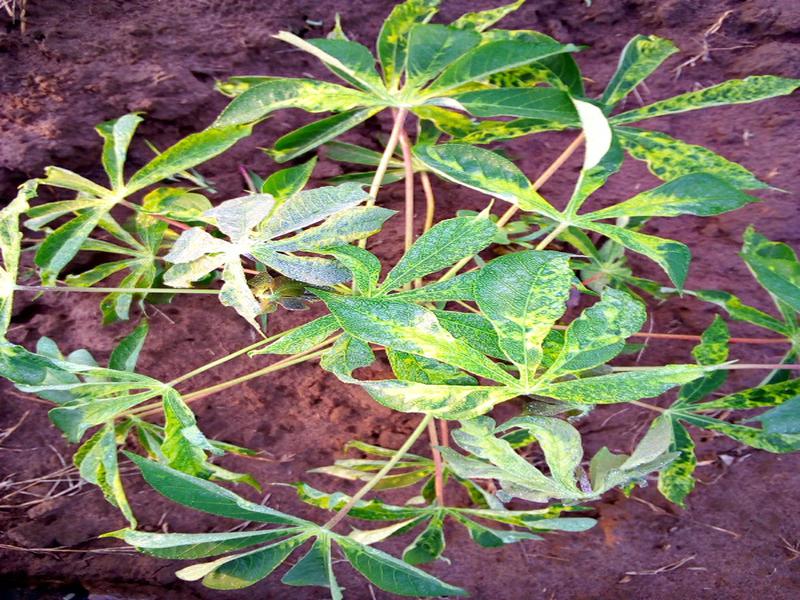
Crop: cassava
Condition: mosaic_disease